Roman Dacia

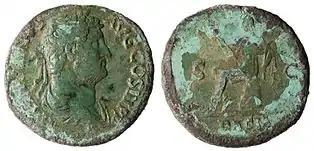
Bronze coin of the emperor Hadrian commemorating his visit to Dacia

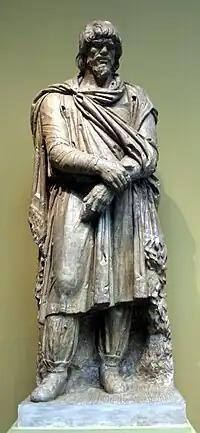
Cast of a captive Dacian in the early 2nd century presented at the Pushkin Museum

With the annexation of Decebalus' kingdom, Dacia was turned into Rome's newest province, only the second such acquisition since the death of Augustus nearly a century before. Decebalus' Sarmatian allies to the north were still present in the area, requiring a number of campaigns that did not cease until 107 at the earliest; however, by the end of 106, the legions began erecting new "castra" along the frontiers. Trajan returned to Rome in the middle of June 107.